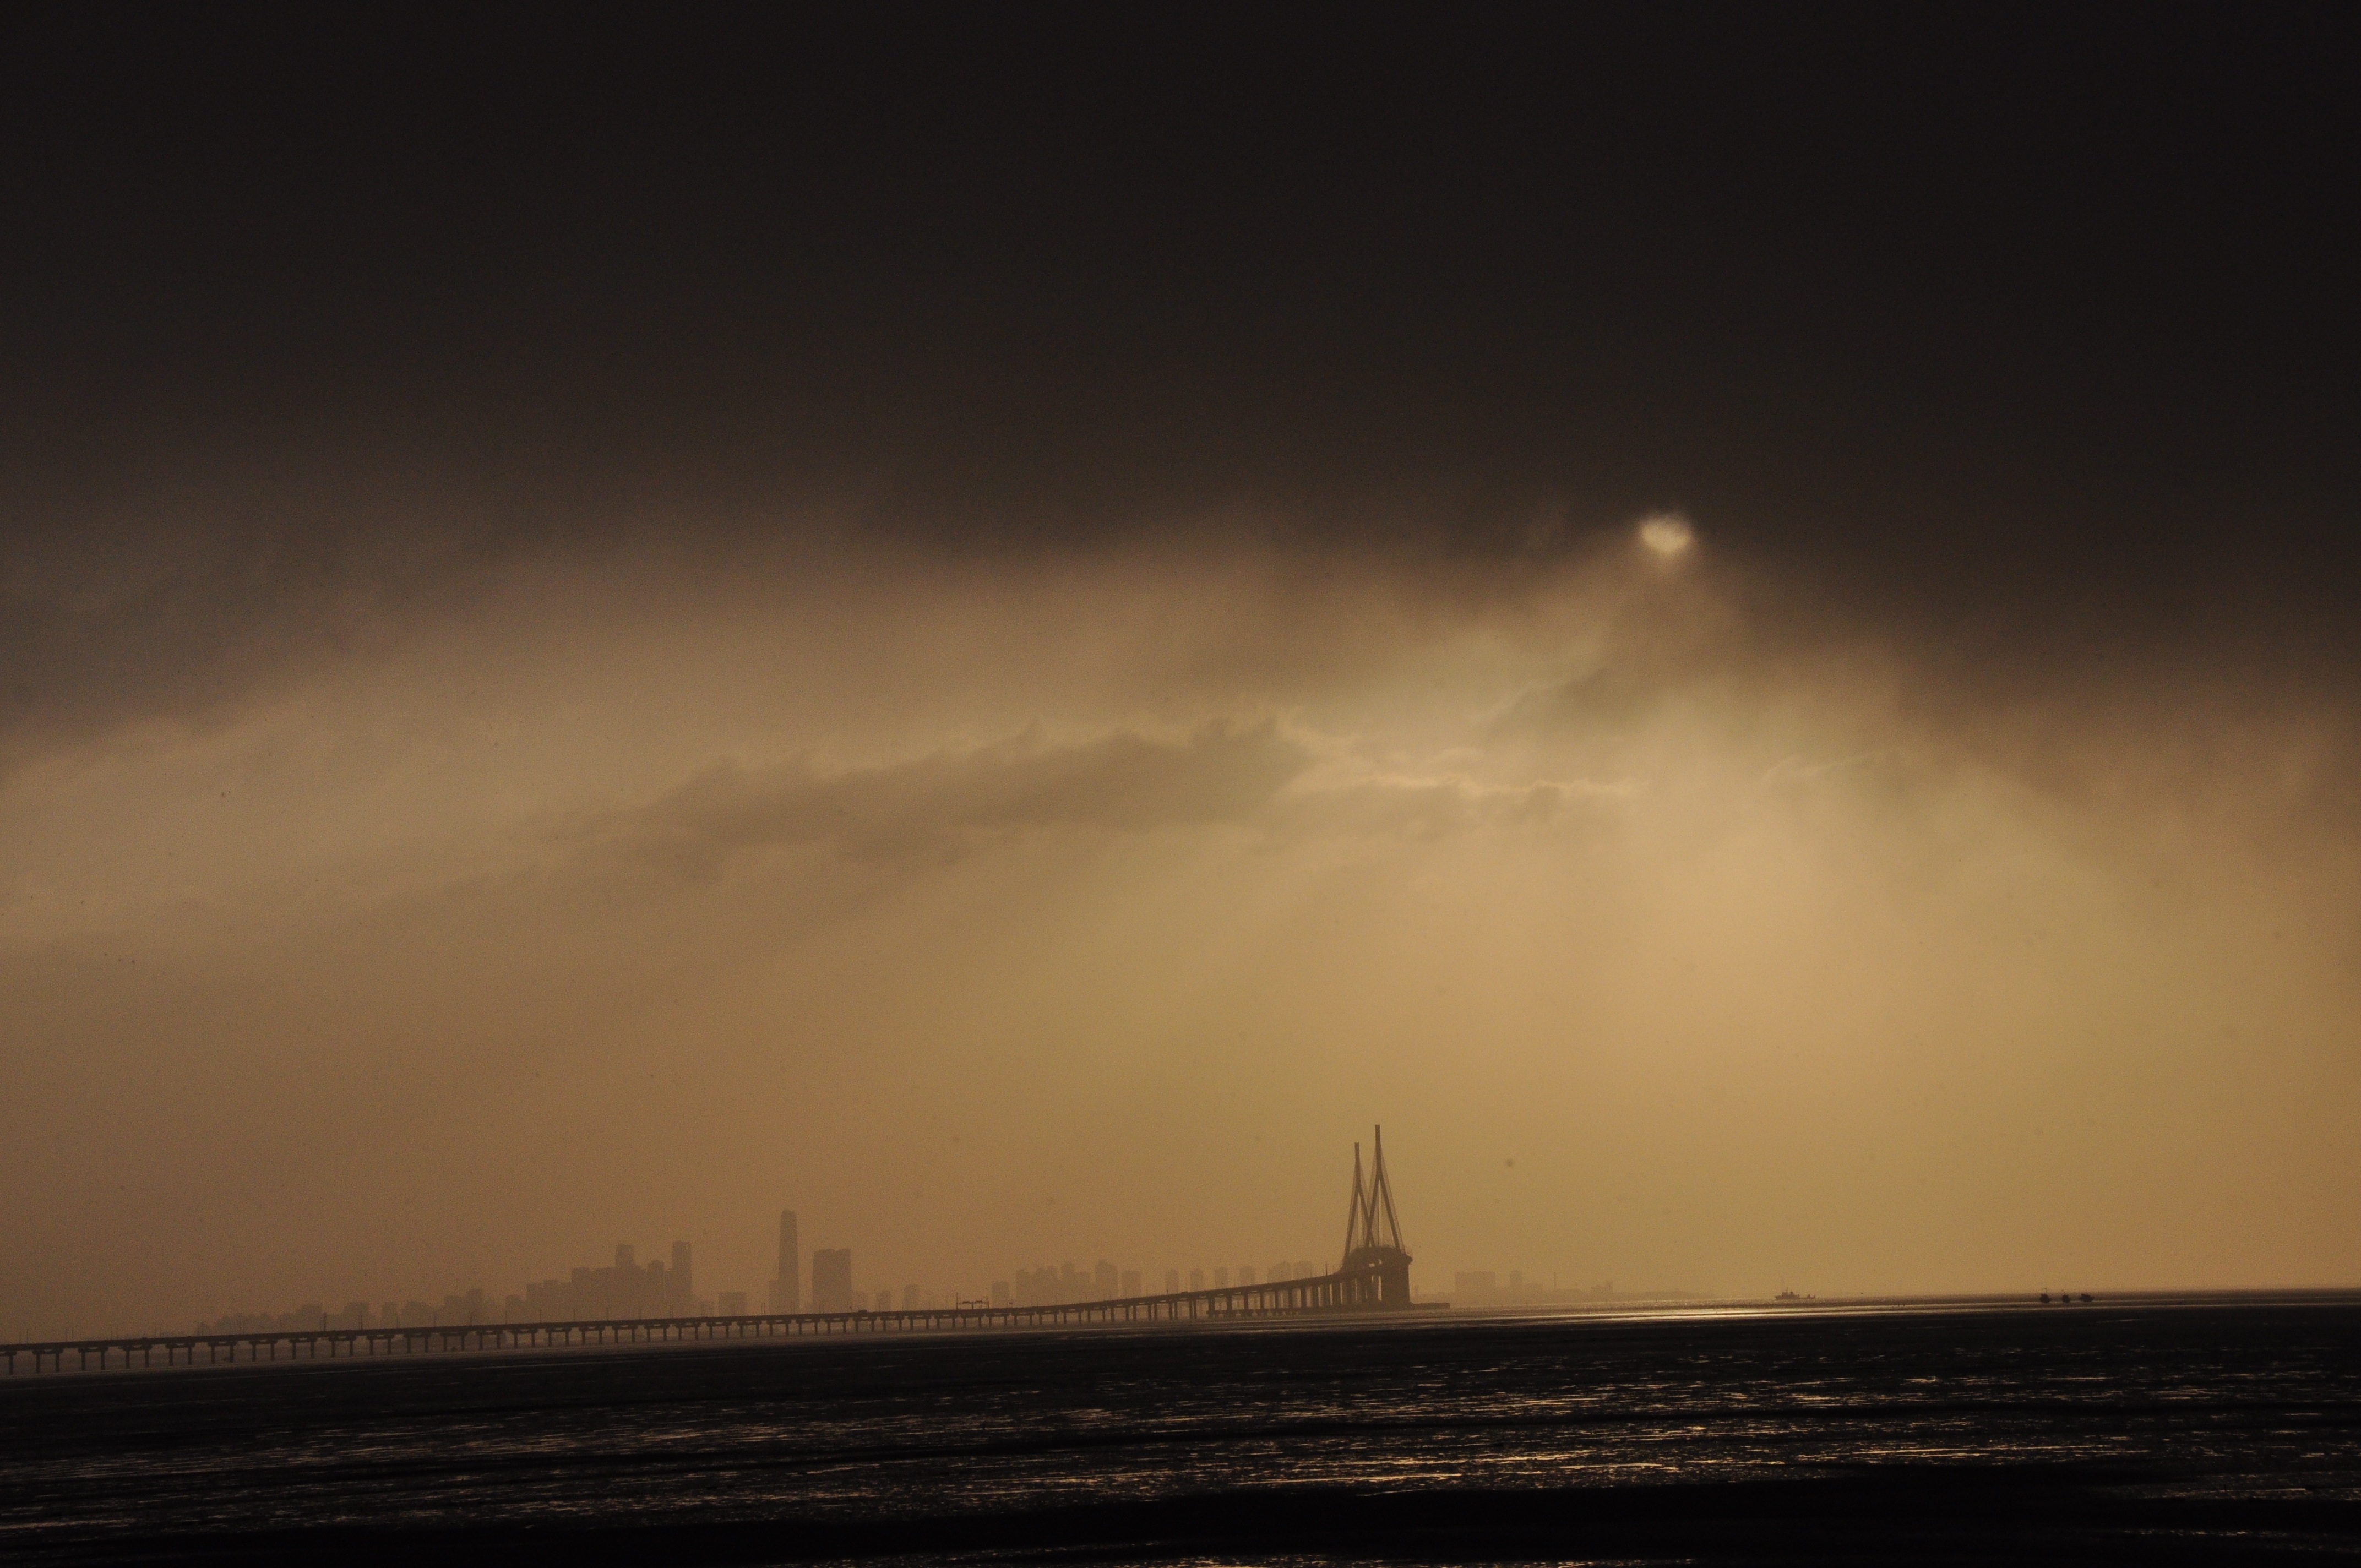
sea, coast, ocean, horizon, light, cloud, sunrise, sunset, night, sunlight, morning, wave, dawn, atmosphere, dusk, evening, tower, weather, darkness, shower, atmospheric phenomenon, atmosphere of earth, incheon bridge, yeongjongdo